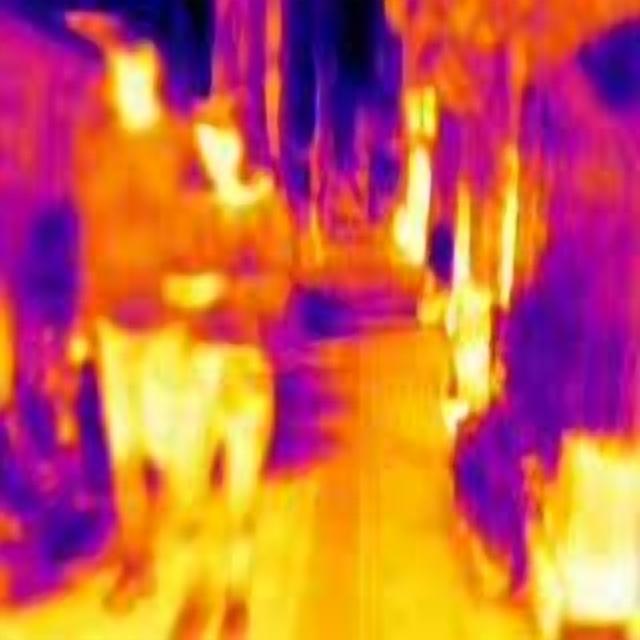
Detected objects:
label: person
label: person